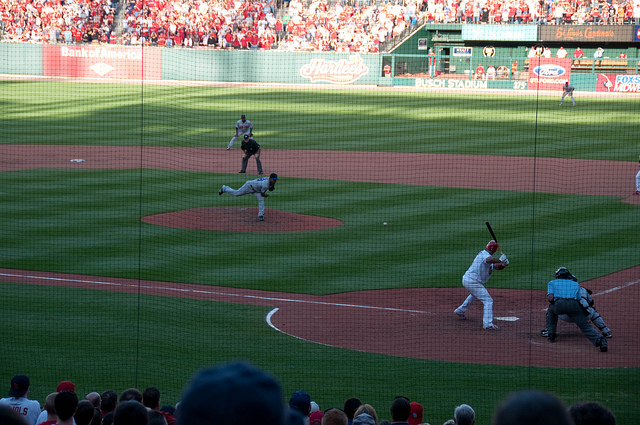
một cầu thủ đánh bóng đang giơ gậy lên cao ở gôn